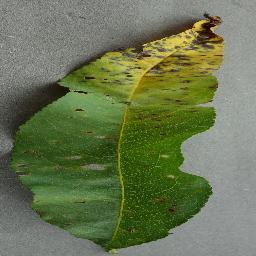
Label: Peach___Bacterial_spot